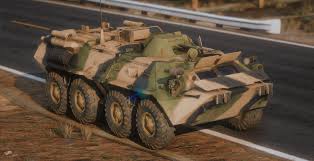
Label: BTR